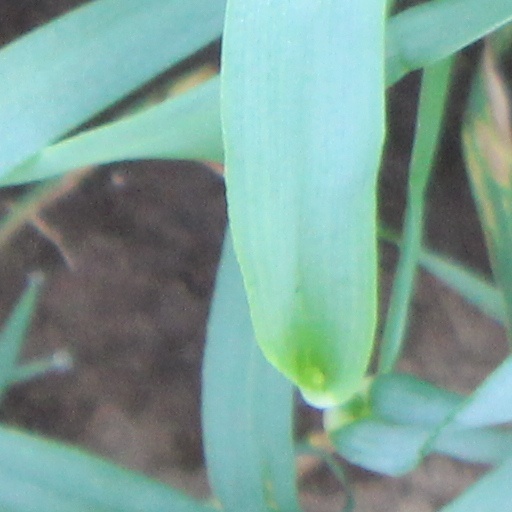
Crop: wheat